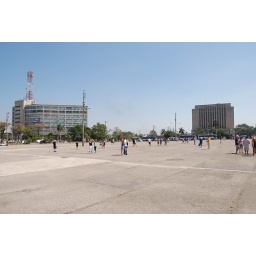
Different view of the same square, buildings in the back ground are the security building and the federal police building